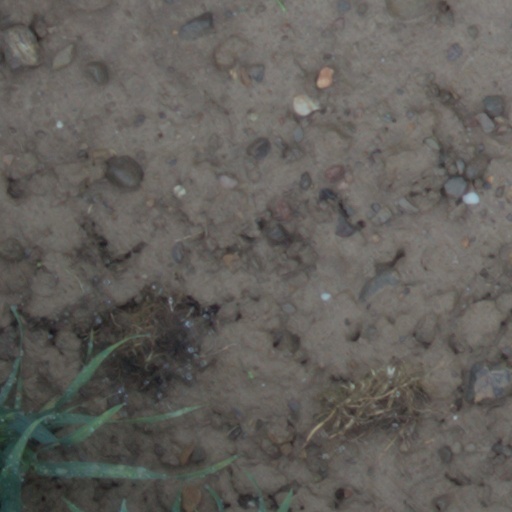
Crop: wheat